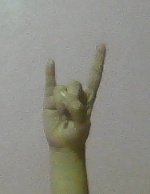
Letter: la